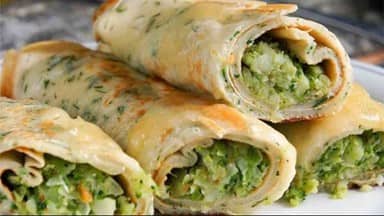
Dish: kaathi_rolls